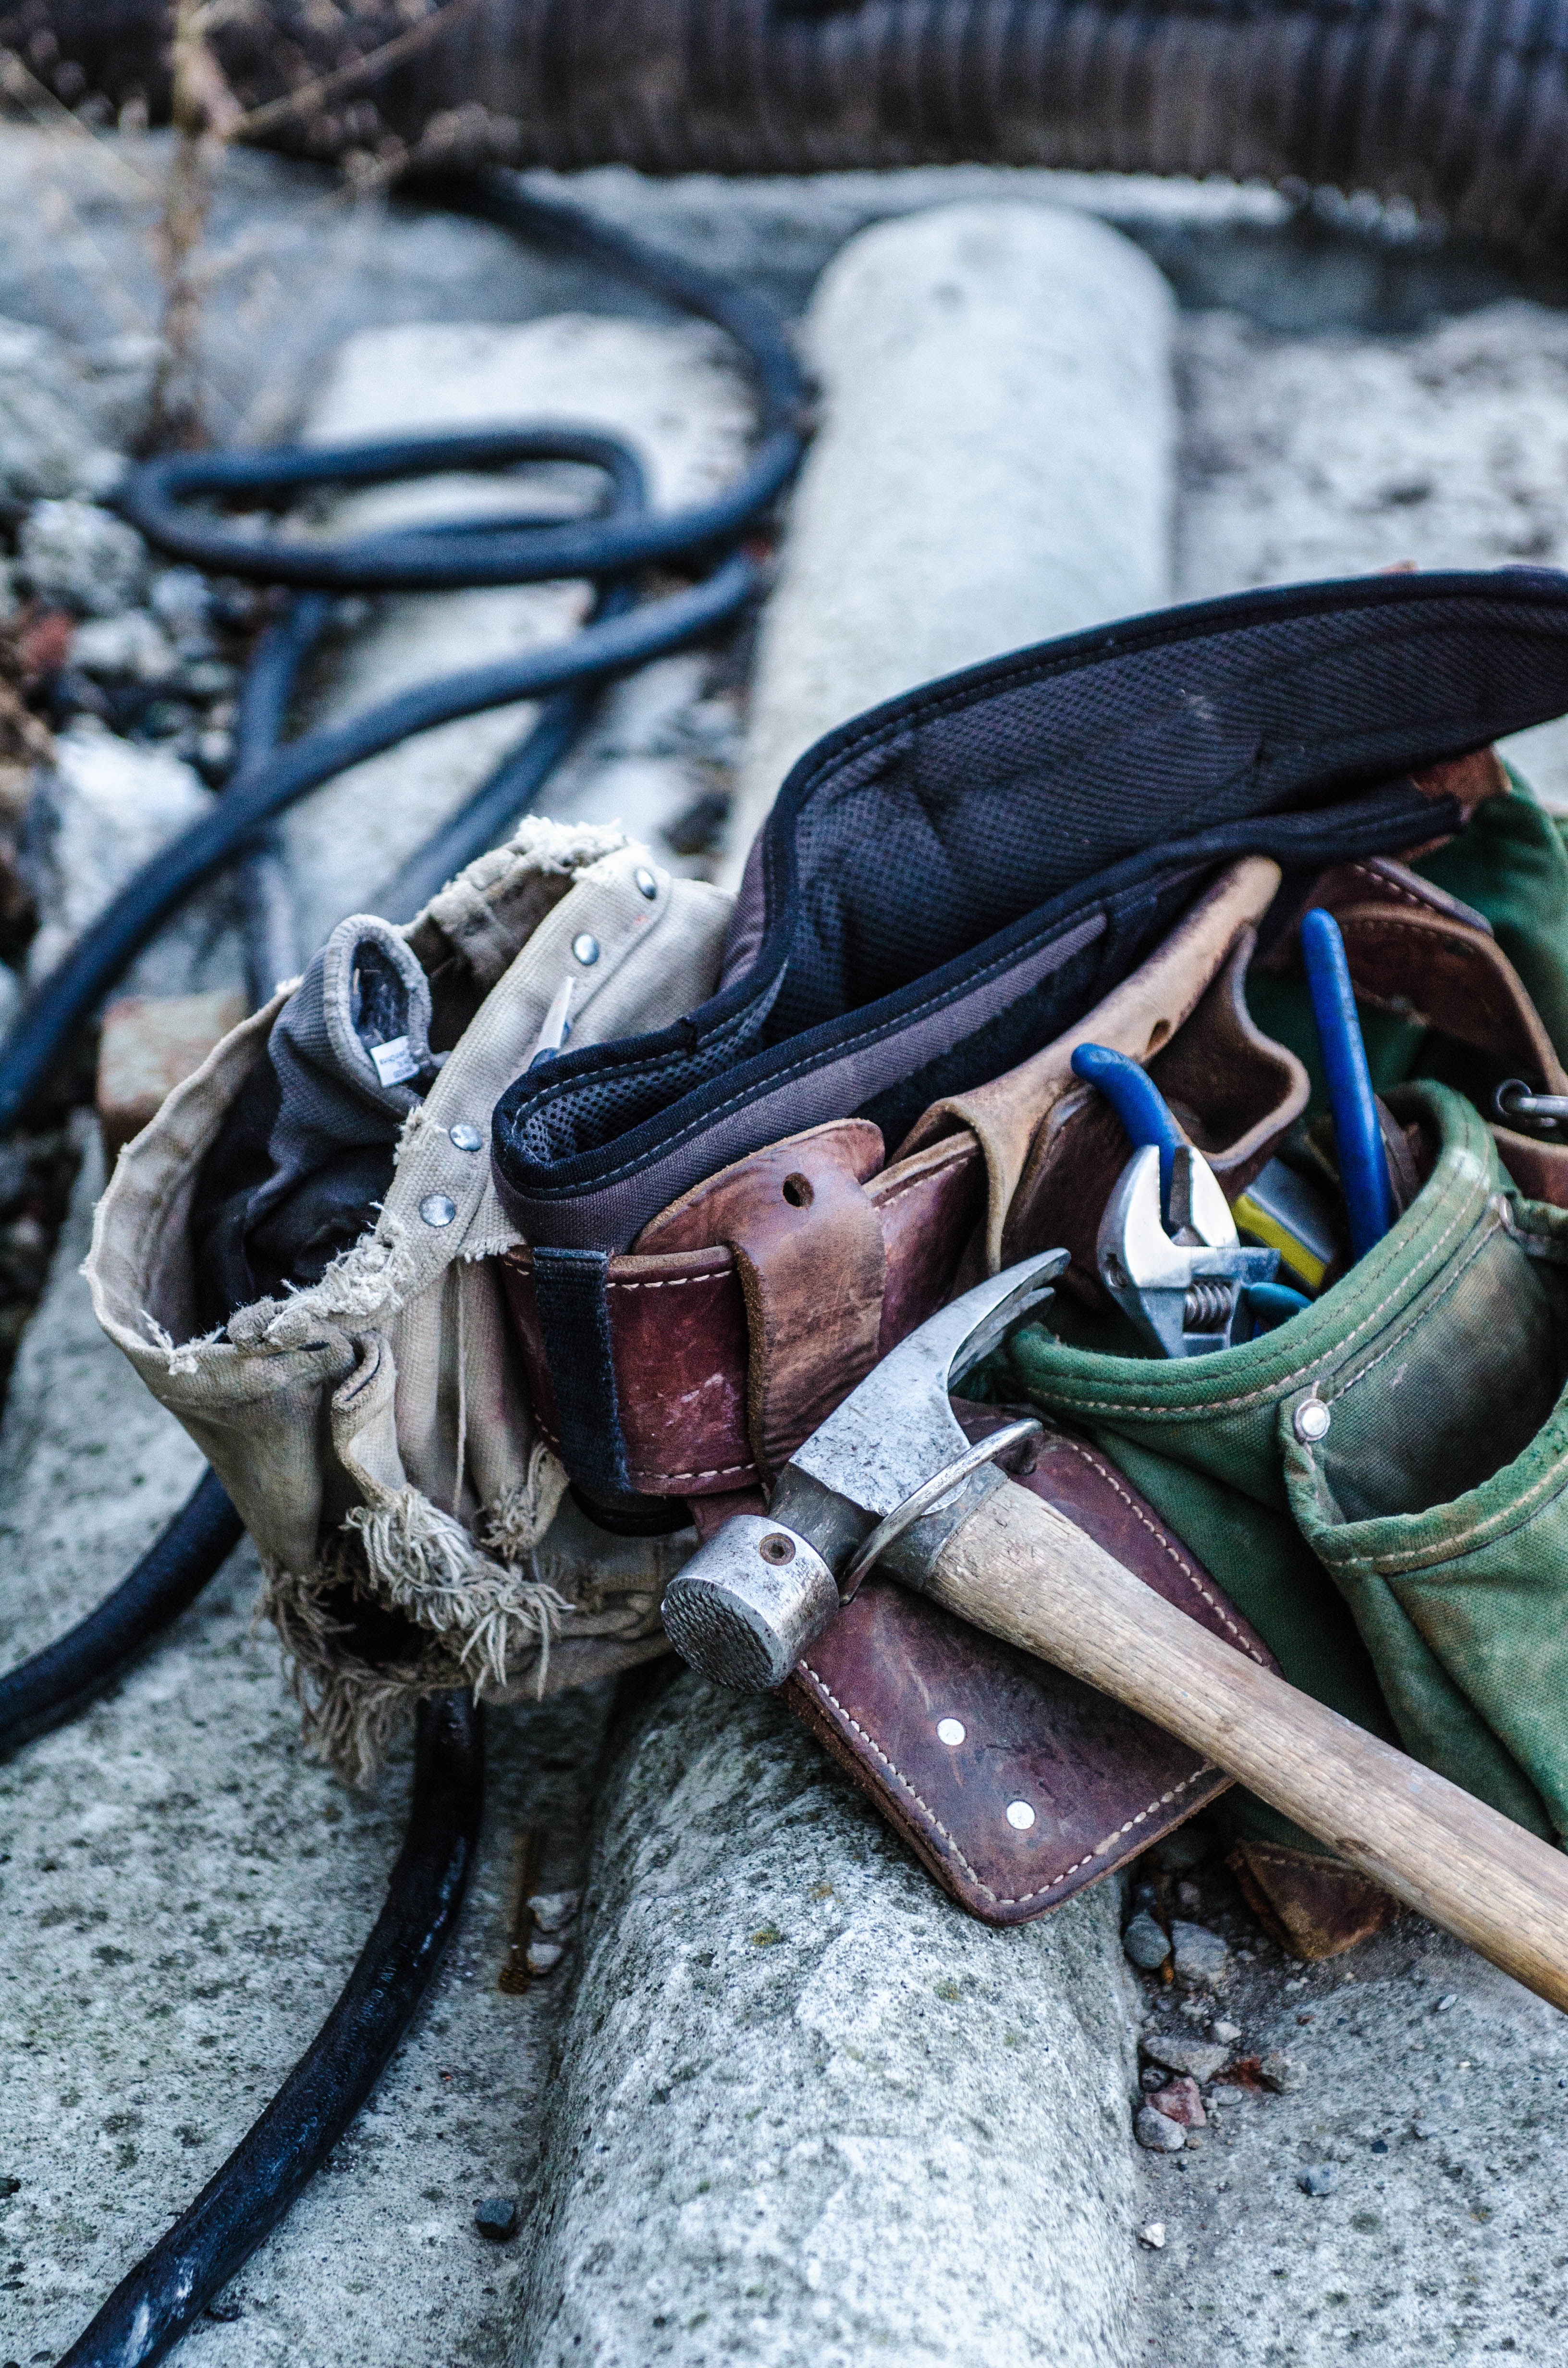
winter, leather, old, vehicle, equipment, blue, glasses, tools, harness, footwear, wrench